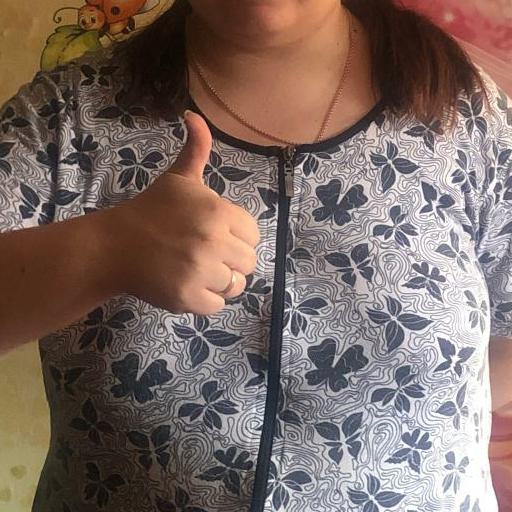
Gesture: like